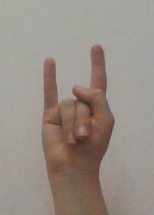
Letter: la